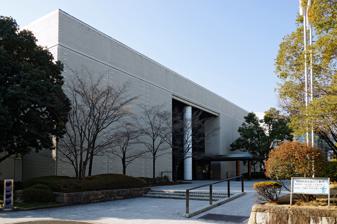
Building: Kariya City Art Museum
Country: Japan
Year built: 1983
Building in Aichi Prefecture, Japan Kariya City Art Museum 刈谷市美術館 General information Address 4-5 Sumiyoshi-chō Town or city Kariya , Aichi Prefecture Country Japan Coordinates 34°59′10″N 137°00′26″E / 34.986069°N 137.007115°E / 34.986069; 137.007115 Opened 11 June 1983 Website Official website Kariya City Art Museum ( 刈谷市美術館 , Kariya-shi Bijutsukan ) opened in Kariya , Aichi Prefecture , Japan in 1983. The collection focuses on local, modern, post-war, and contemporary art, and includes some 3,441 works by 168 artists, as of April 2020. See also List of Cultural Properties of Japan - paintings (Aichi) List of Historic Sites of Japan (Aichi) Aichi Arts Center References